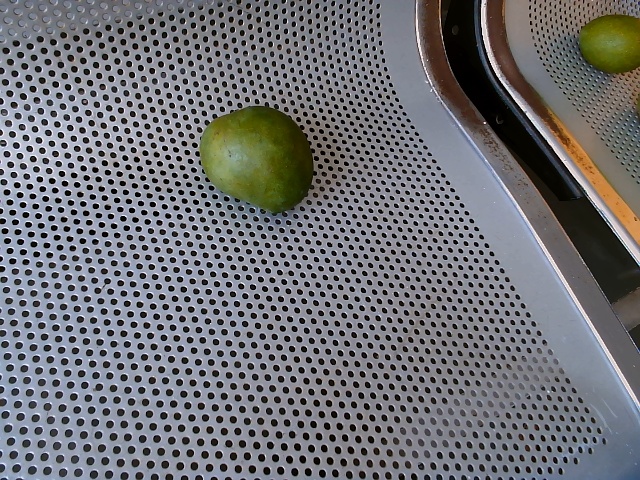
Label: Raw_Mango